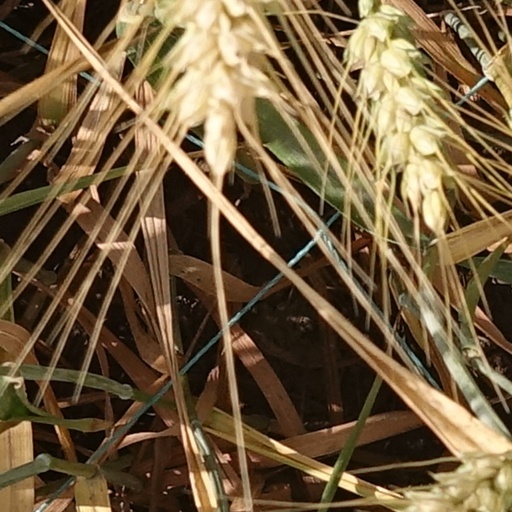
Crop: wheat